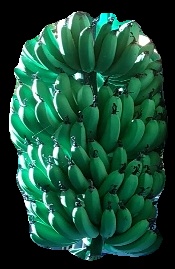
Variety: pachbale
Grade: grade1